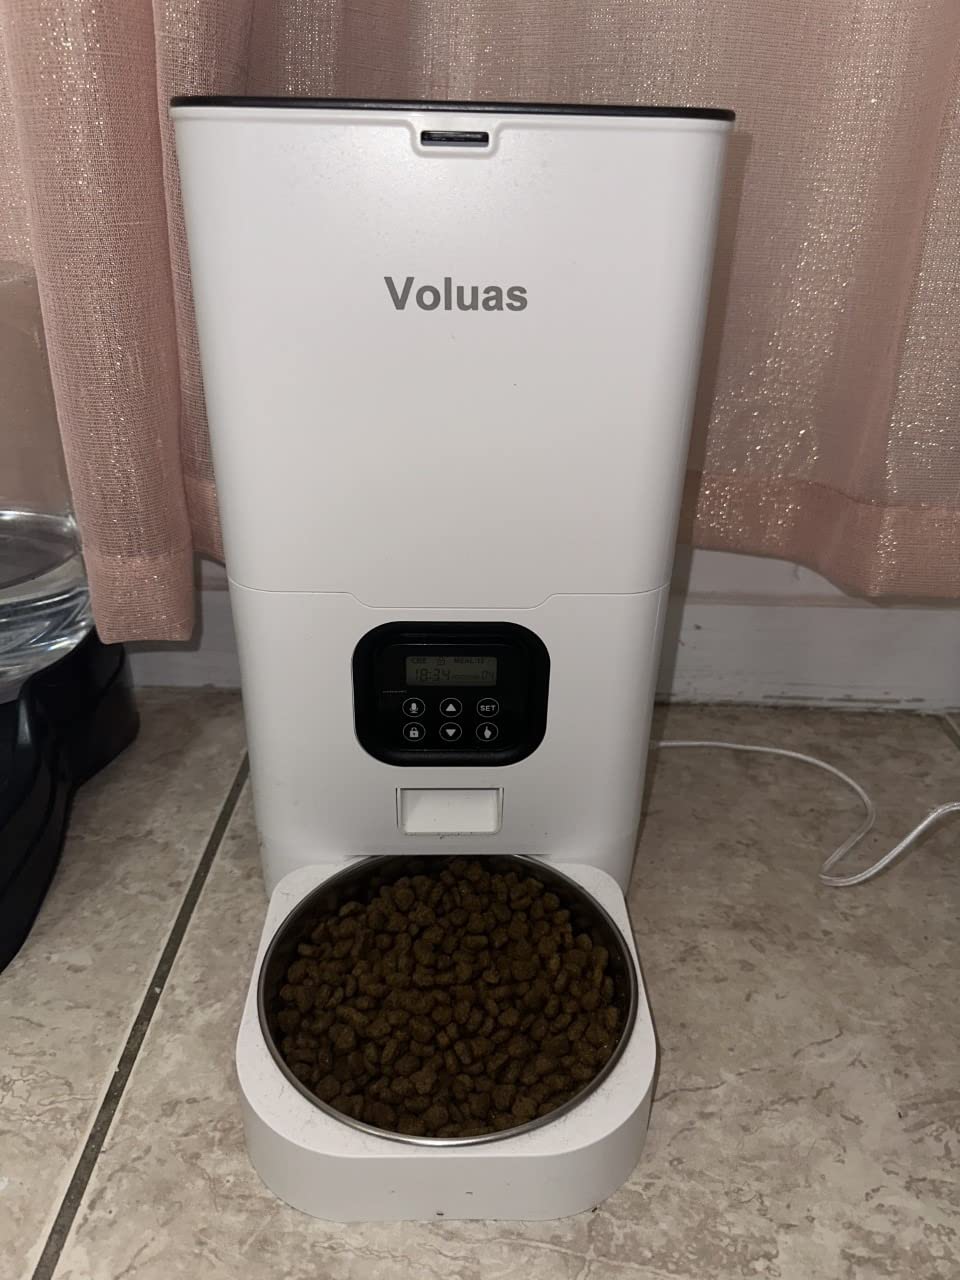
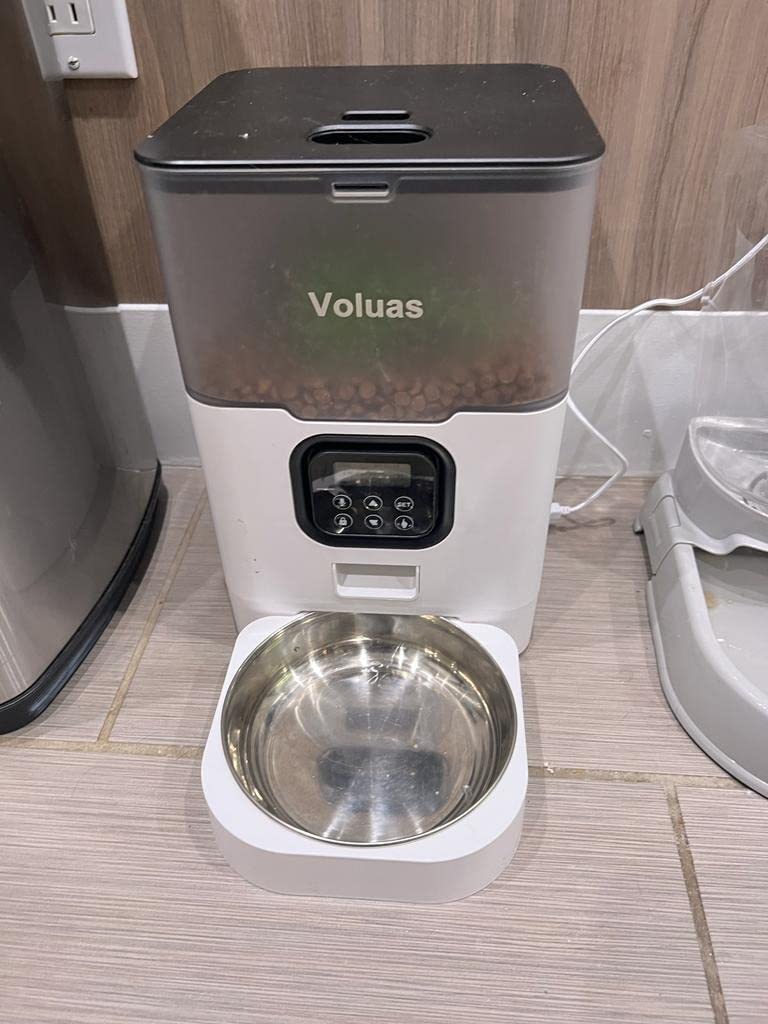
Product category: items_feeder
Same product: no